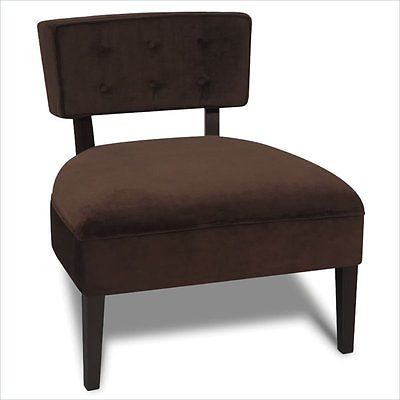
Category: chair